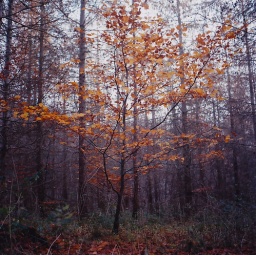
tree in my local forest